Kirkby Thore

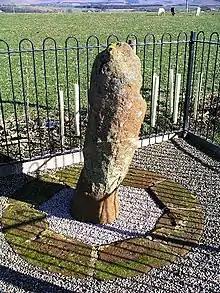
Roman milestone still in situ by the A66 near Kirkby Thore

The Anglican church of St Michael in Kirkby Thore is built of red sandstone and dates from Norman times. The village also had a Methodist chapel.